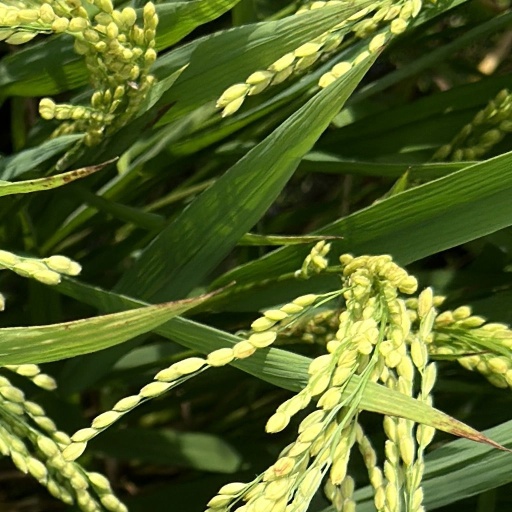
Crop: rice